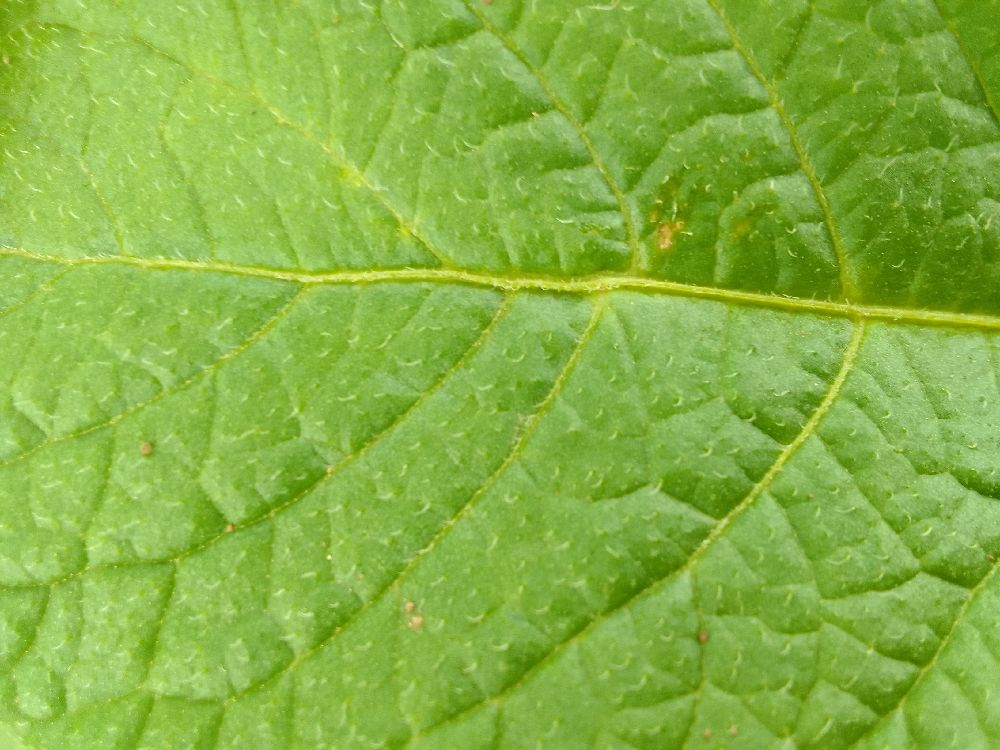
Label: Healthy